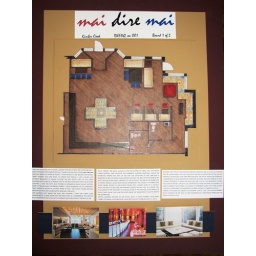
'Mai Dire Mai' is a Sicilian inspired bar and lounge based in Chicago. The hand rendered floor plan is presented.